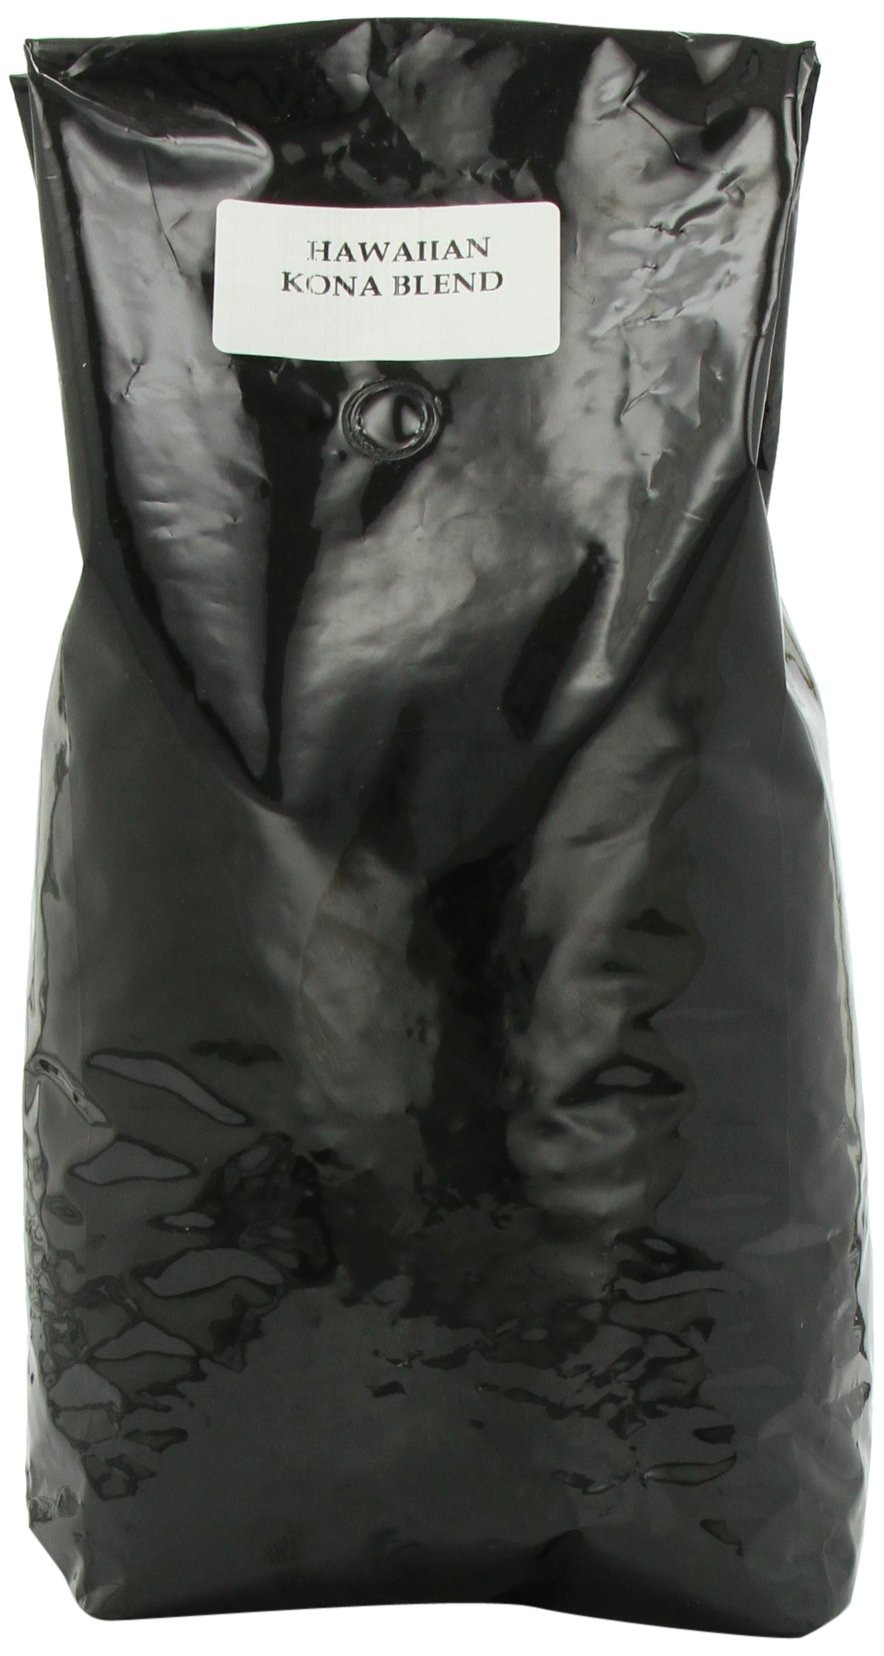
Item Name: First Colony Coffee Coffee Hawaiian Kona Blend Whole Bean, 5-pounds
Bullet Point 1: Product Type:Coffee
Bullet Point 2: Item Package Dimension:15.6 cm L X22.9 cm W X31.6 cm H X
Bullet Point 3: Item Package Weight:2.553 kg
Bullet Point 4: Item Package Quantity:1
Value: 80.0
Unit: Ounce

Price: 83.46